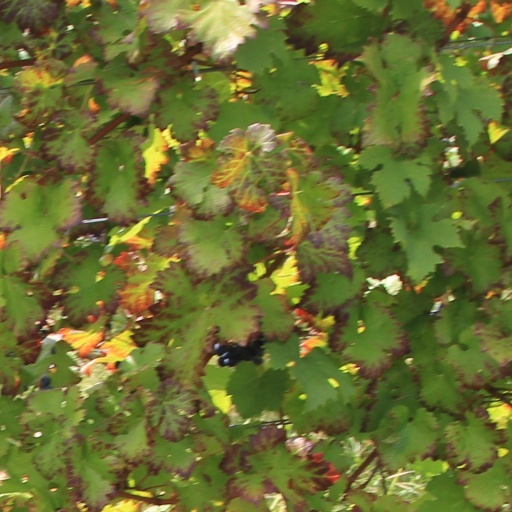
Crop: grape